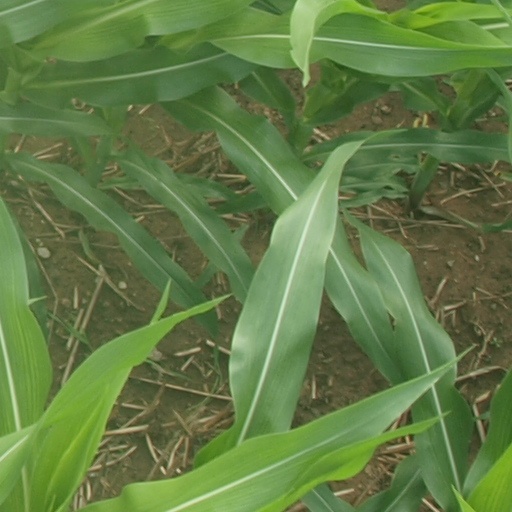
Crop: maize; corn